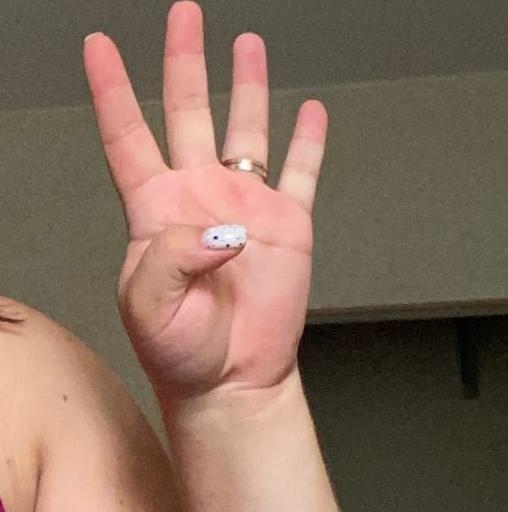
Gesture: four